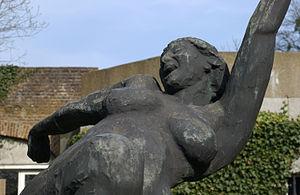
Rik Wouters, ""La Vierge folle"", 1912, Musée en Plein Air du Sart-Tilman, Château de Colonster, Université de Liège."